Finchley Gap

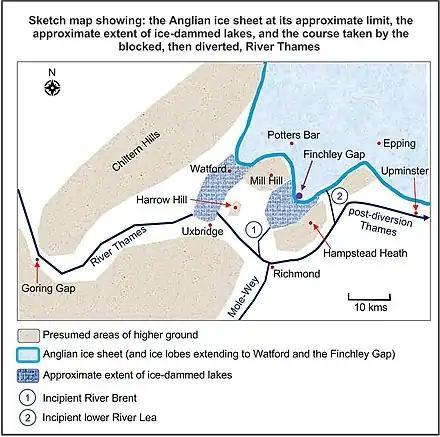
Anglian ice sheet in Finchley Gap region

The only Pleistocene glaciation in Britain which produced an ice sheet that reached as far south as London was the Anglian glaciation of about 450,000 years ago. The ice sheet which then came down from the north of England (and Scandinavia) covered the greater part of East Anglia and passed over the northern part of the Chiltern Hills. When it reached as far south as Ware it divided into two lobes. One of those lobes advanced up the valley of the proto-Thames, in the Vale of St Albans, as far as Watford. The other lobe advanced up the valley of the proto-Mole-Wey at least as far south as the Finchley Gap.